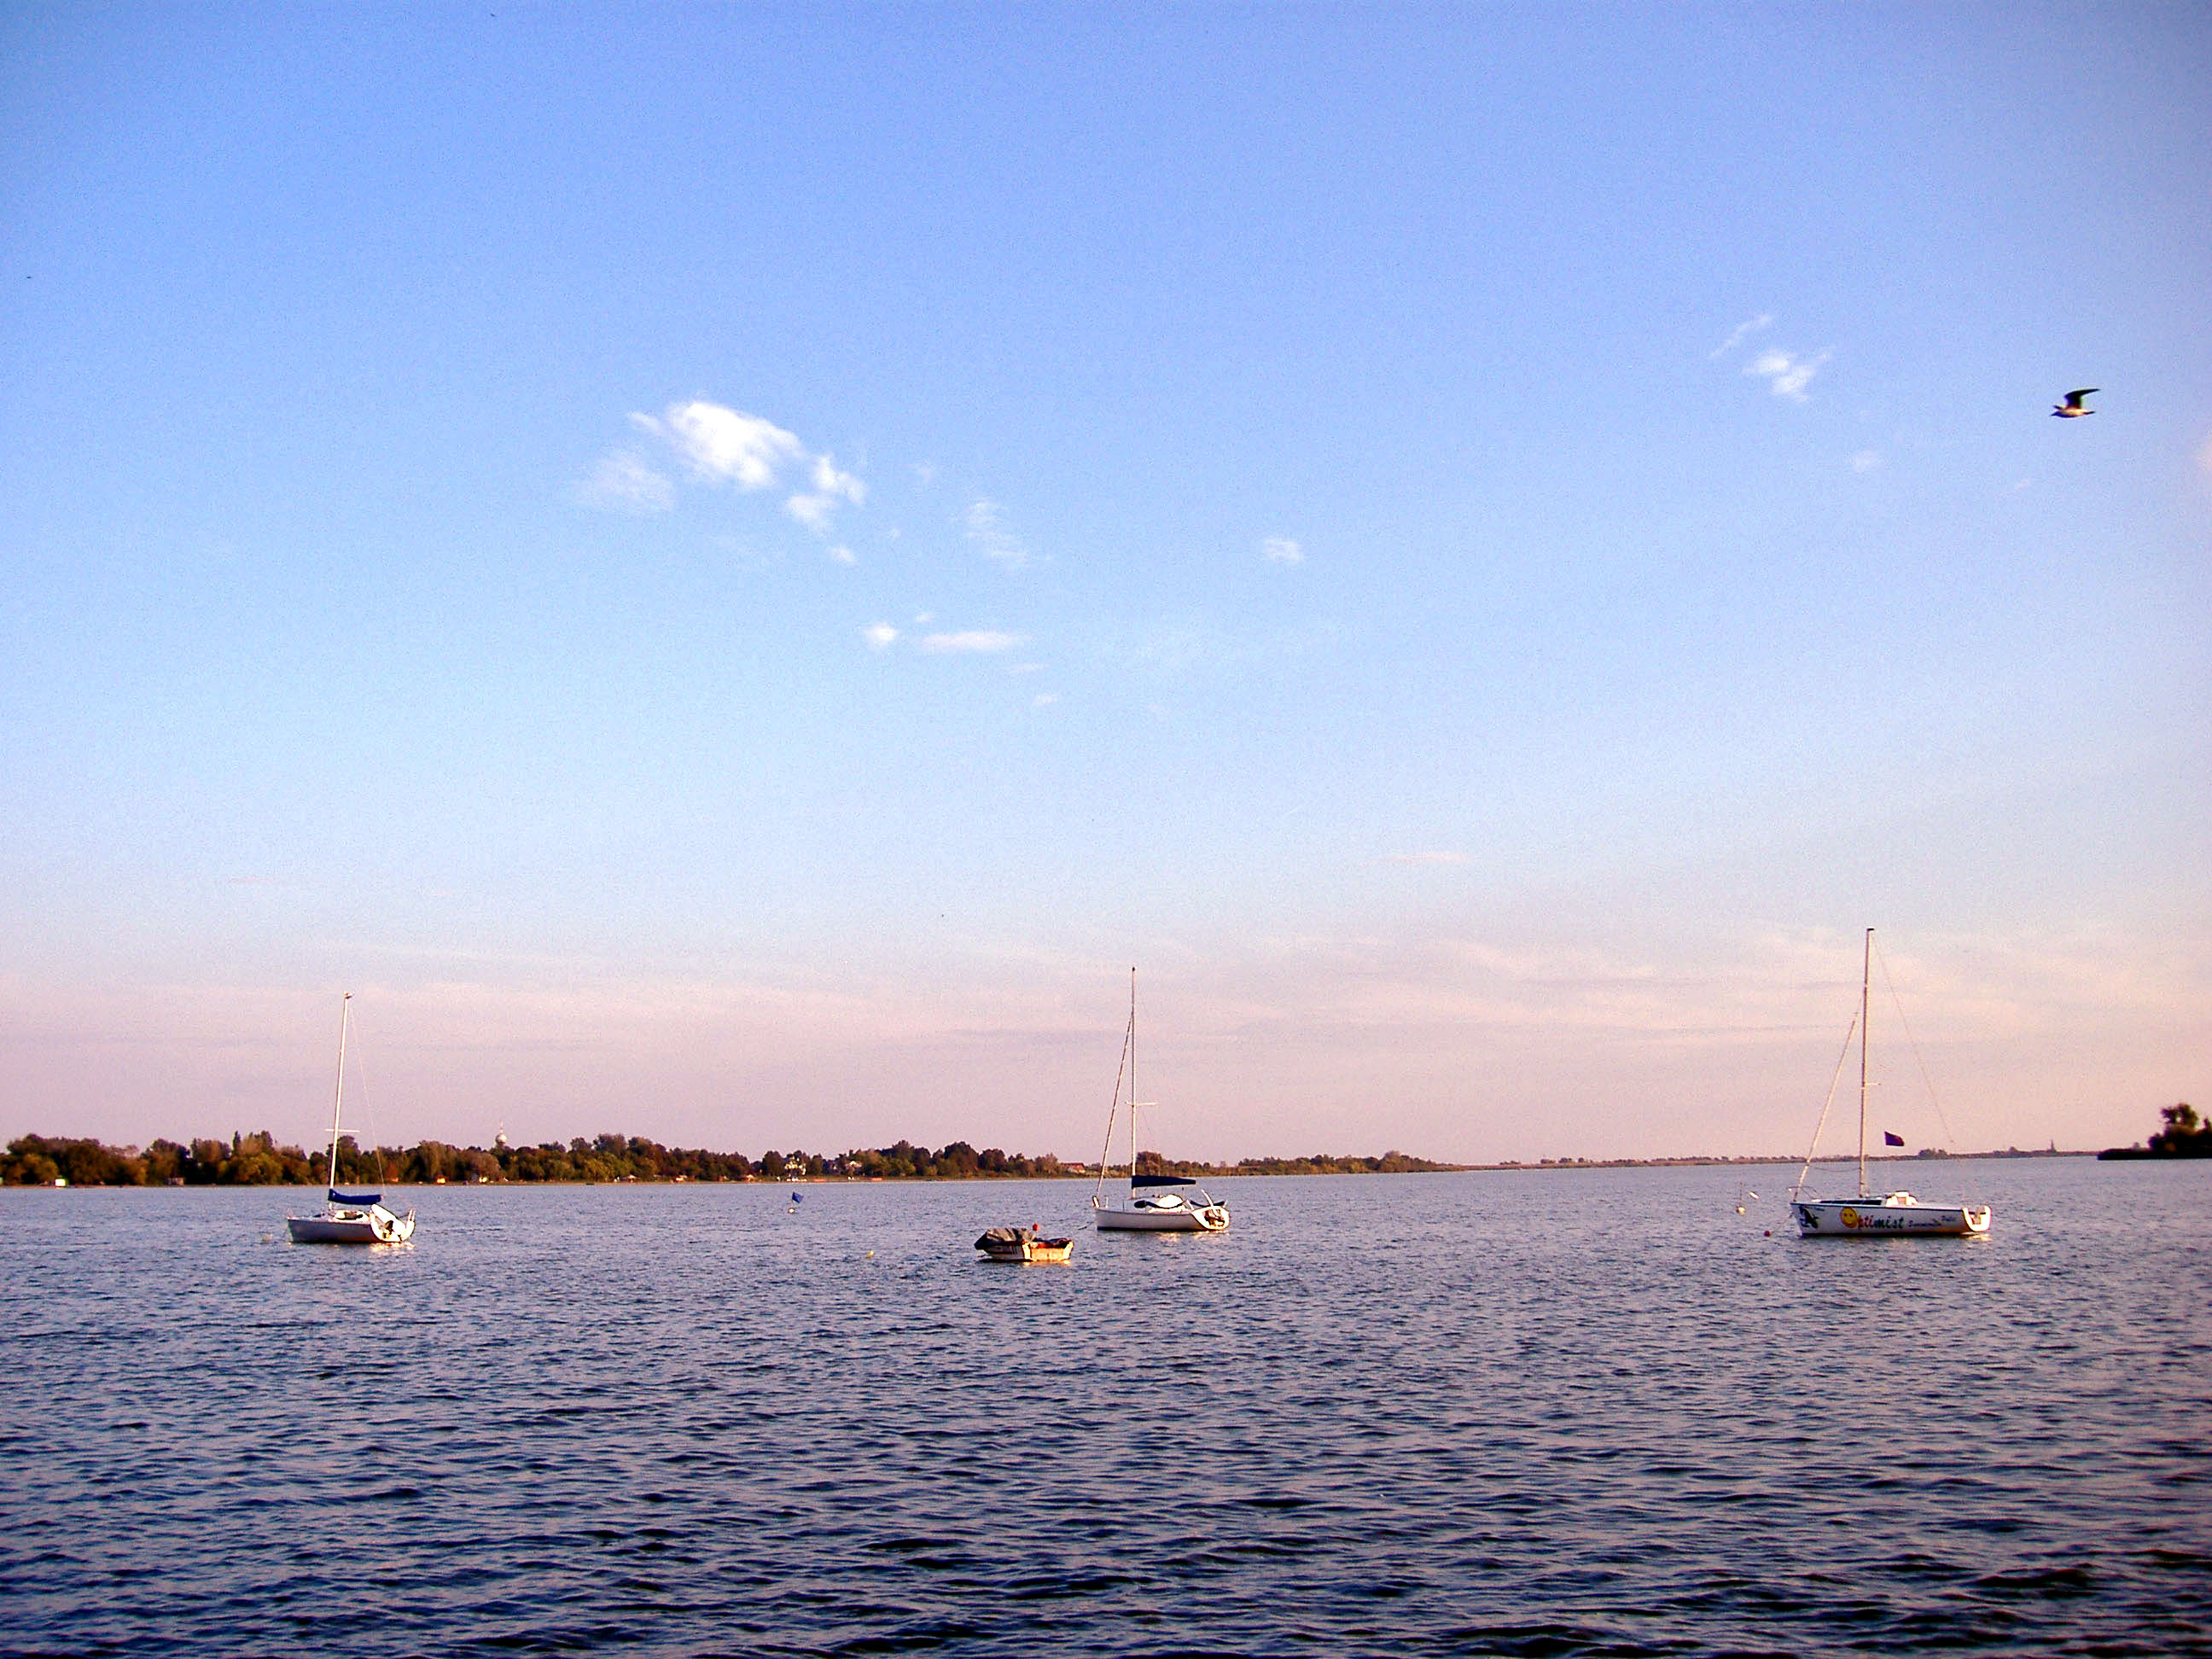
boats, float, floating, water, blue, sky, clear, summer, season, Palic, lake, waterway, sea, body of water, horizon, calm, river, boat, loch, shore, coastal and oceanic landforms, morning, ocean, daytime, evening, reflection, cloud, reservoir, inlet, tree, sunlight, bay, coast, channel, water resources, landscape